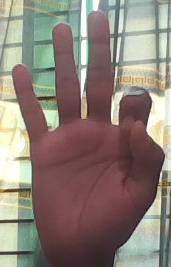
ASL sign: 9